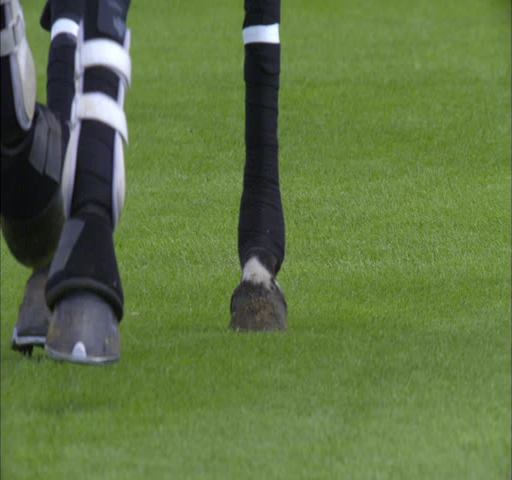
slow motion , close - up shot of a horse 's hooves running on grass during a game